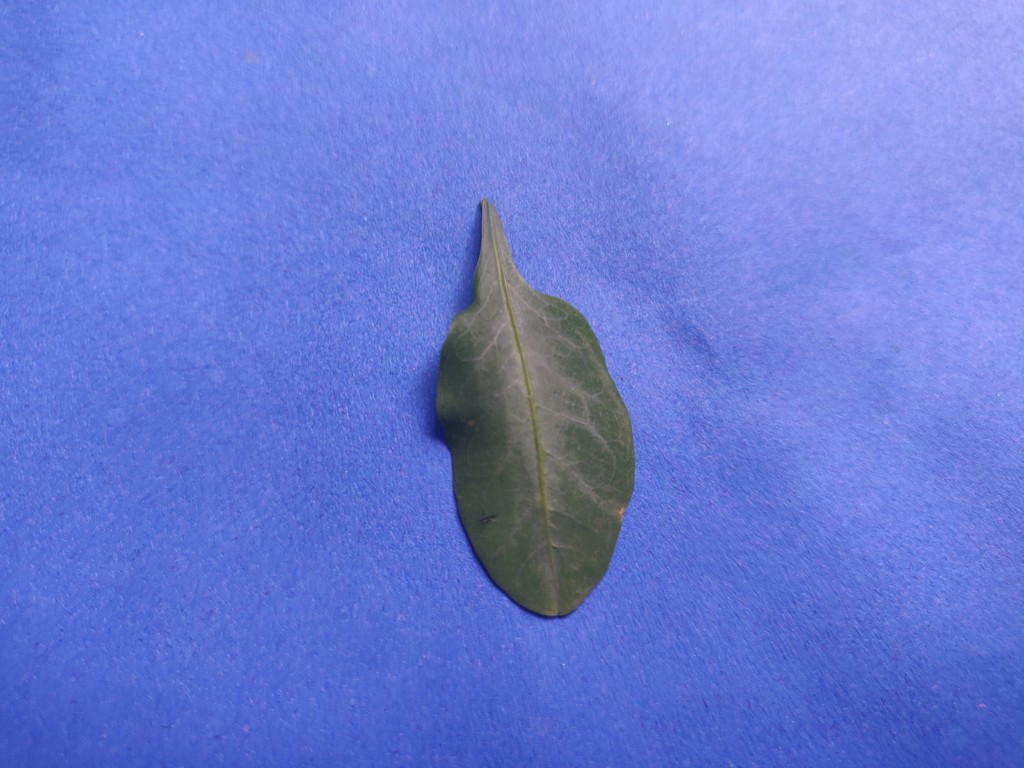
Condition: Healthy
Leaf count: single
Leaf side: front